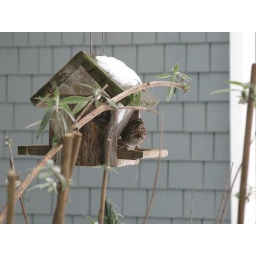
Some birds around the house